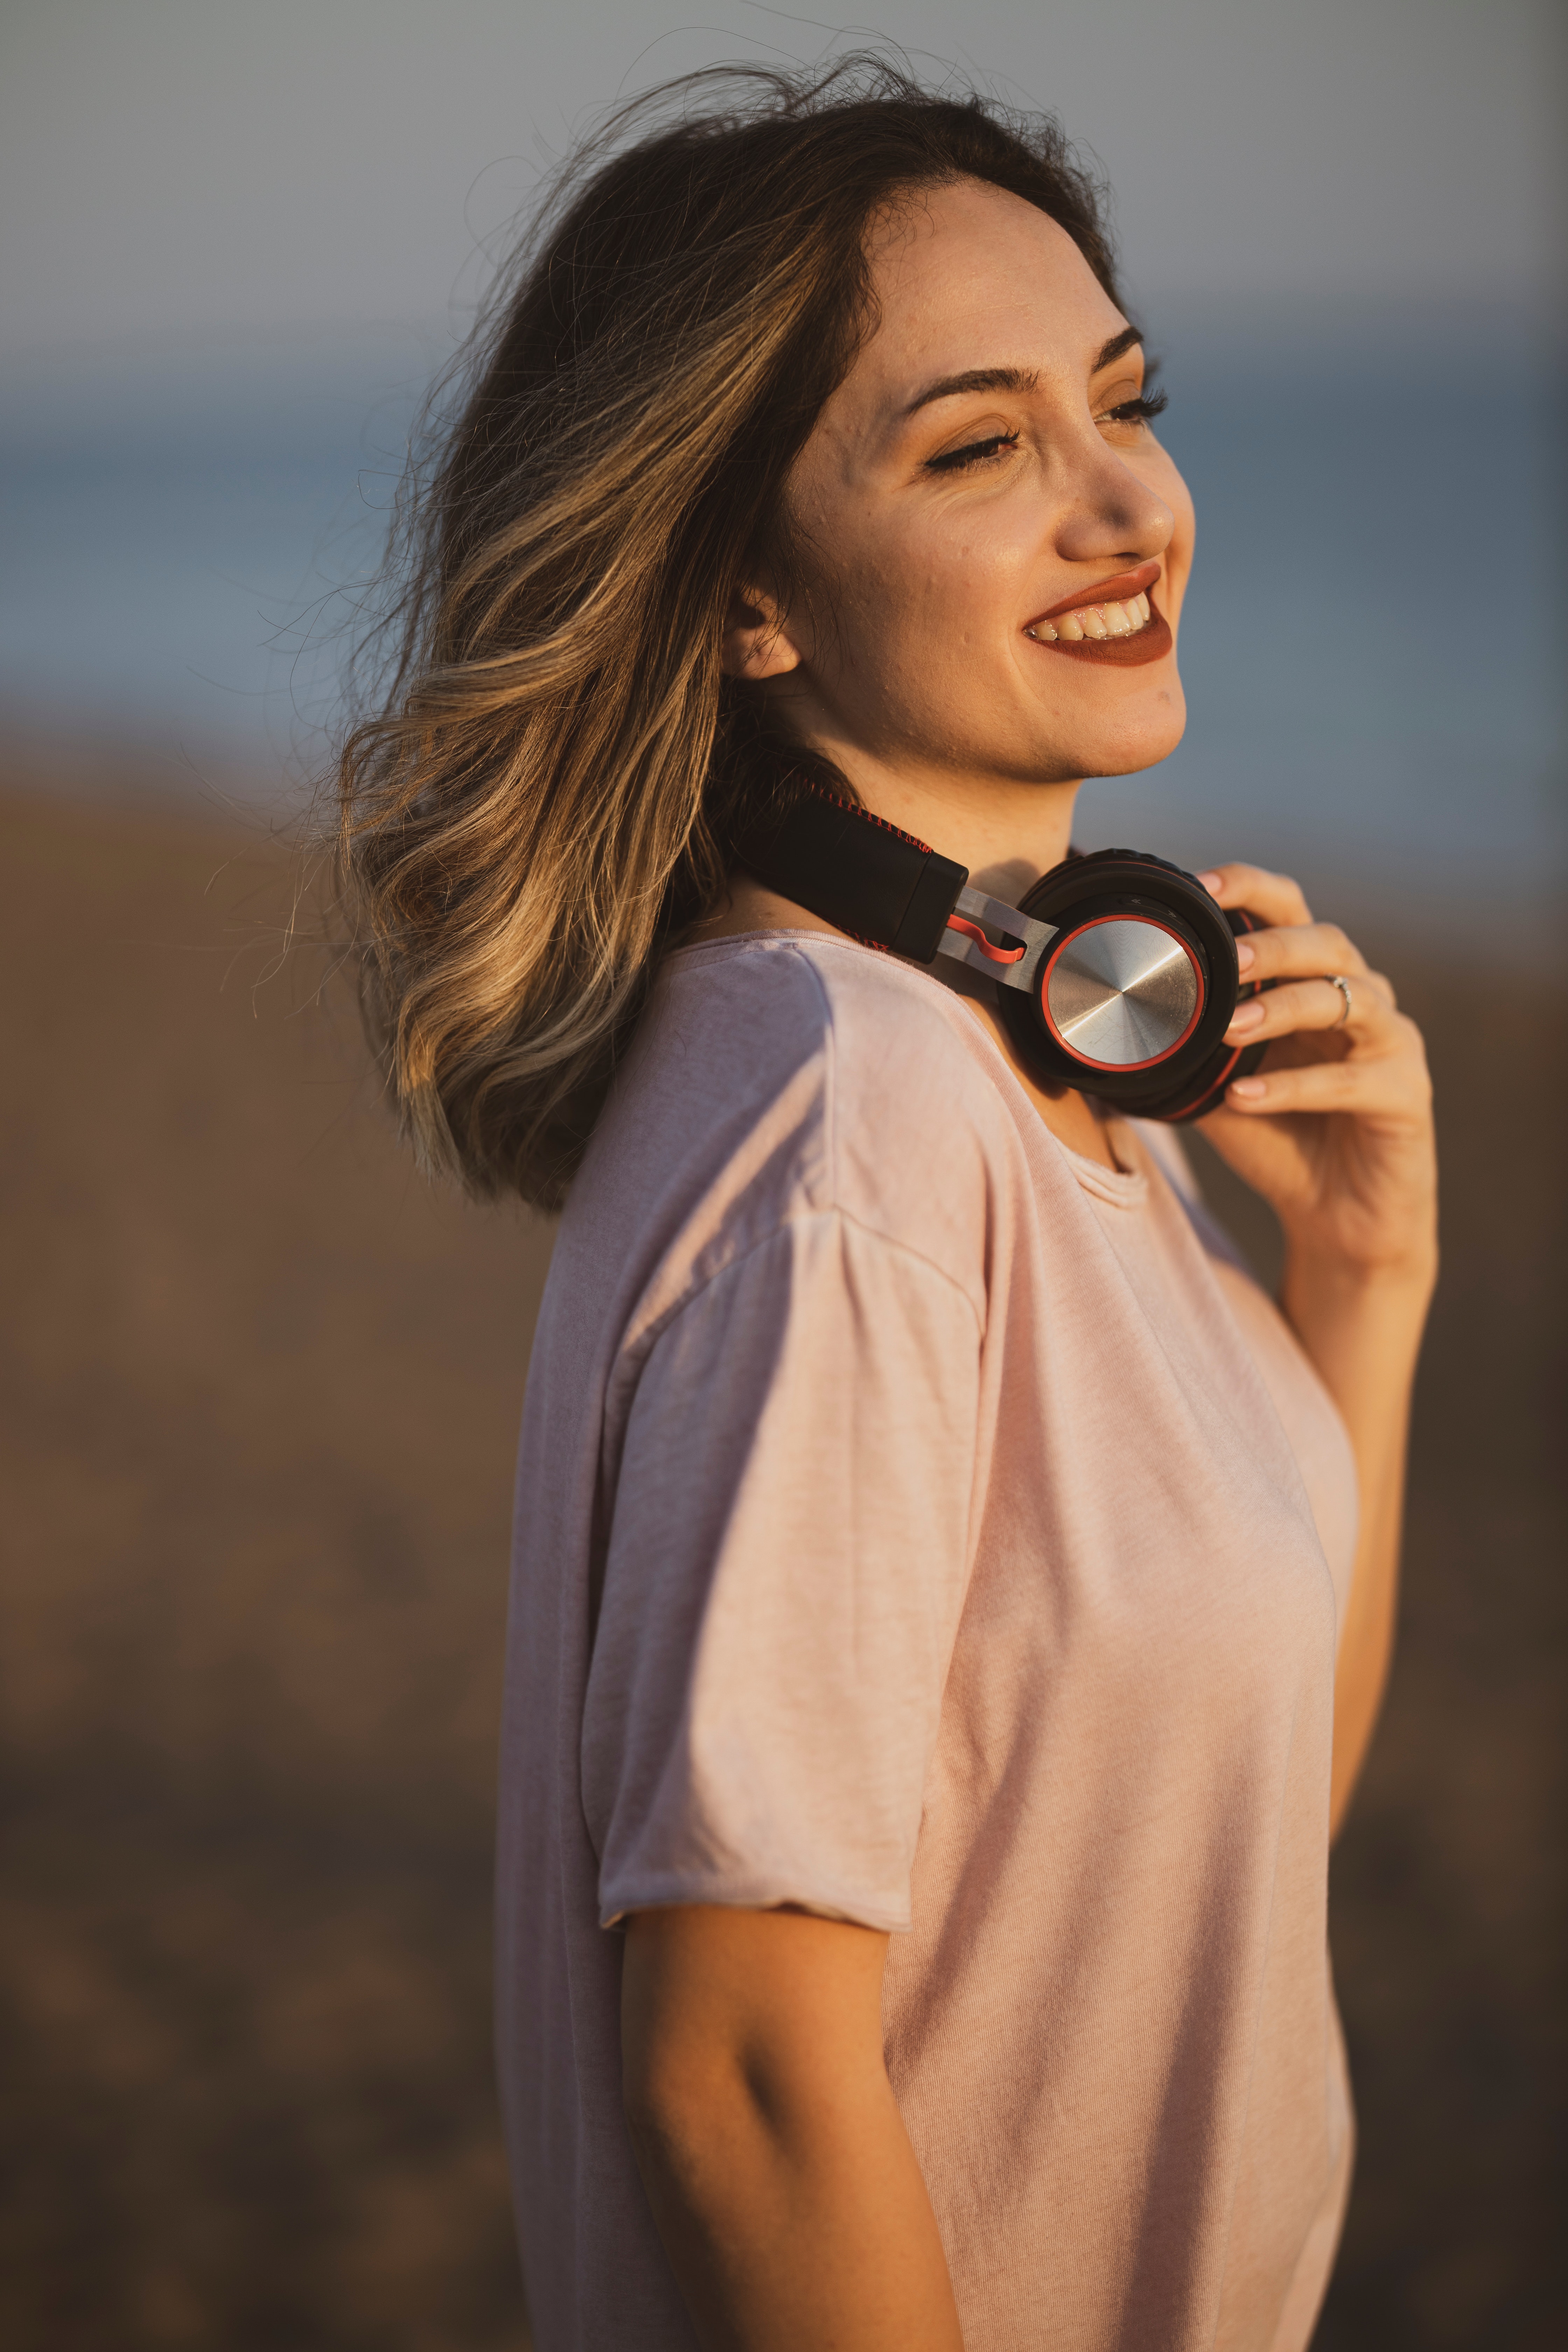
woman, photograph, beauty, shoulder, cheek, photography, long hair, smile, brown hair, photo shoot, outerwear, neck, portrait, glasses, flash photography